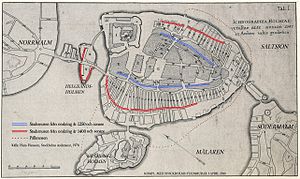
Stockholm bymur
Stockholms to bymure markeret på et kort over byen fra 1400-tallet. Den blå linje repræsenterer den ældre, indre bymur, og den røde repræsenterer den nyere og ydre bymur.
Stockholm bymur var et middelalderligt forsvarssystem omkring den svenske by Stockholm, der skulle beskytte byen mod angreb fra alle sider. Mens der kun vides ganske lidt om opførslen af de ældste dele af bymuren, så er de yngre bymure relativt veldokumenterede.